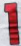
Number: 1